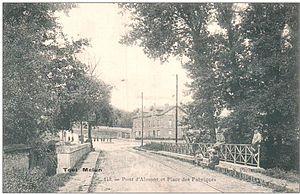
Rue des Marais à Melun
Le tramway de Verneuil-l'Étang à Melun, aussi appelé tacot de Verneuil ou tramway de Verneuil, est une des lignes de chemin de fer secondaire de Seine-et-Marne, exploitée de 1901 à 1950 par la Société générale des chemins de fer économiques, dont elle constitue la première ligne dans le département. Elle reliait Melun à Verneuil-l'Étang. La longueur de la ligne était de 18,390 km accomplis en une heure sur une voie d'un mètre de large. Elle connaît une hausse de fréquentation jusqu'en 1914, la guerre désorganisant ensuite son trafic. Entre les deux guerres, l'autobus la concurrence pour le trafic de voyageurs. La ligne voit alors sa rentabilité décliner, et n'est à terme utilisée que par l'industrie sucrière, avant sa fermeture et son démantèlement.